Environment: real
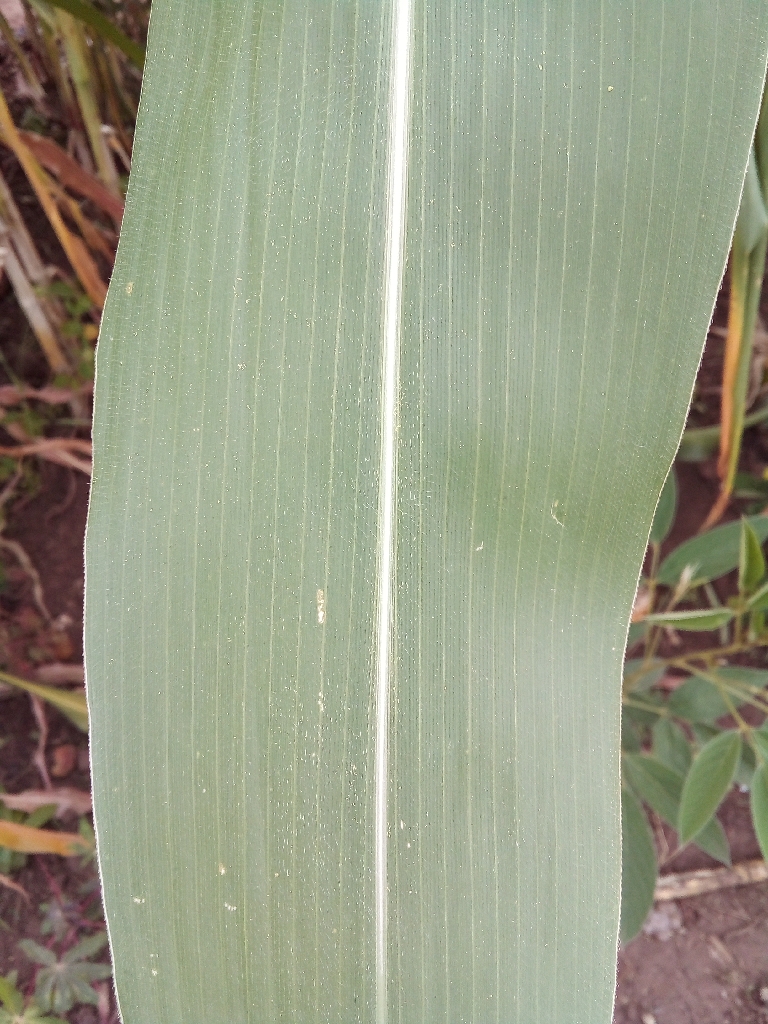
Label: healthy